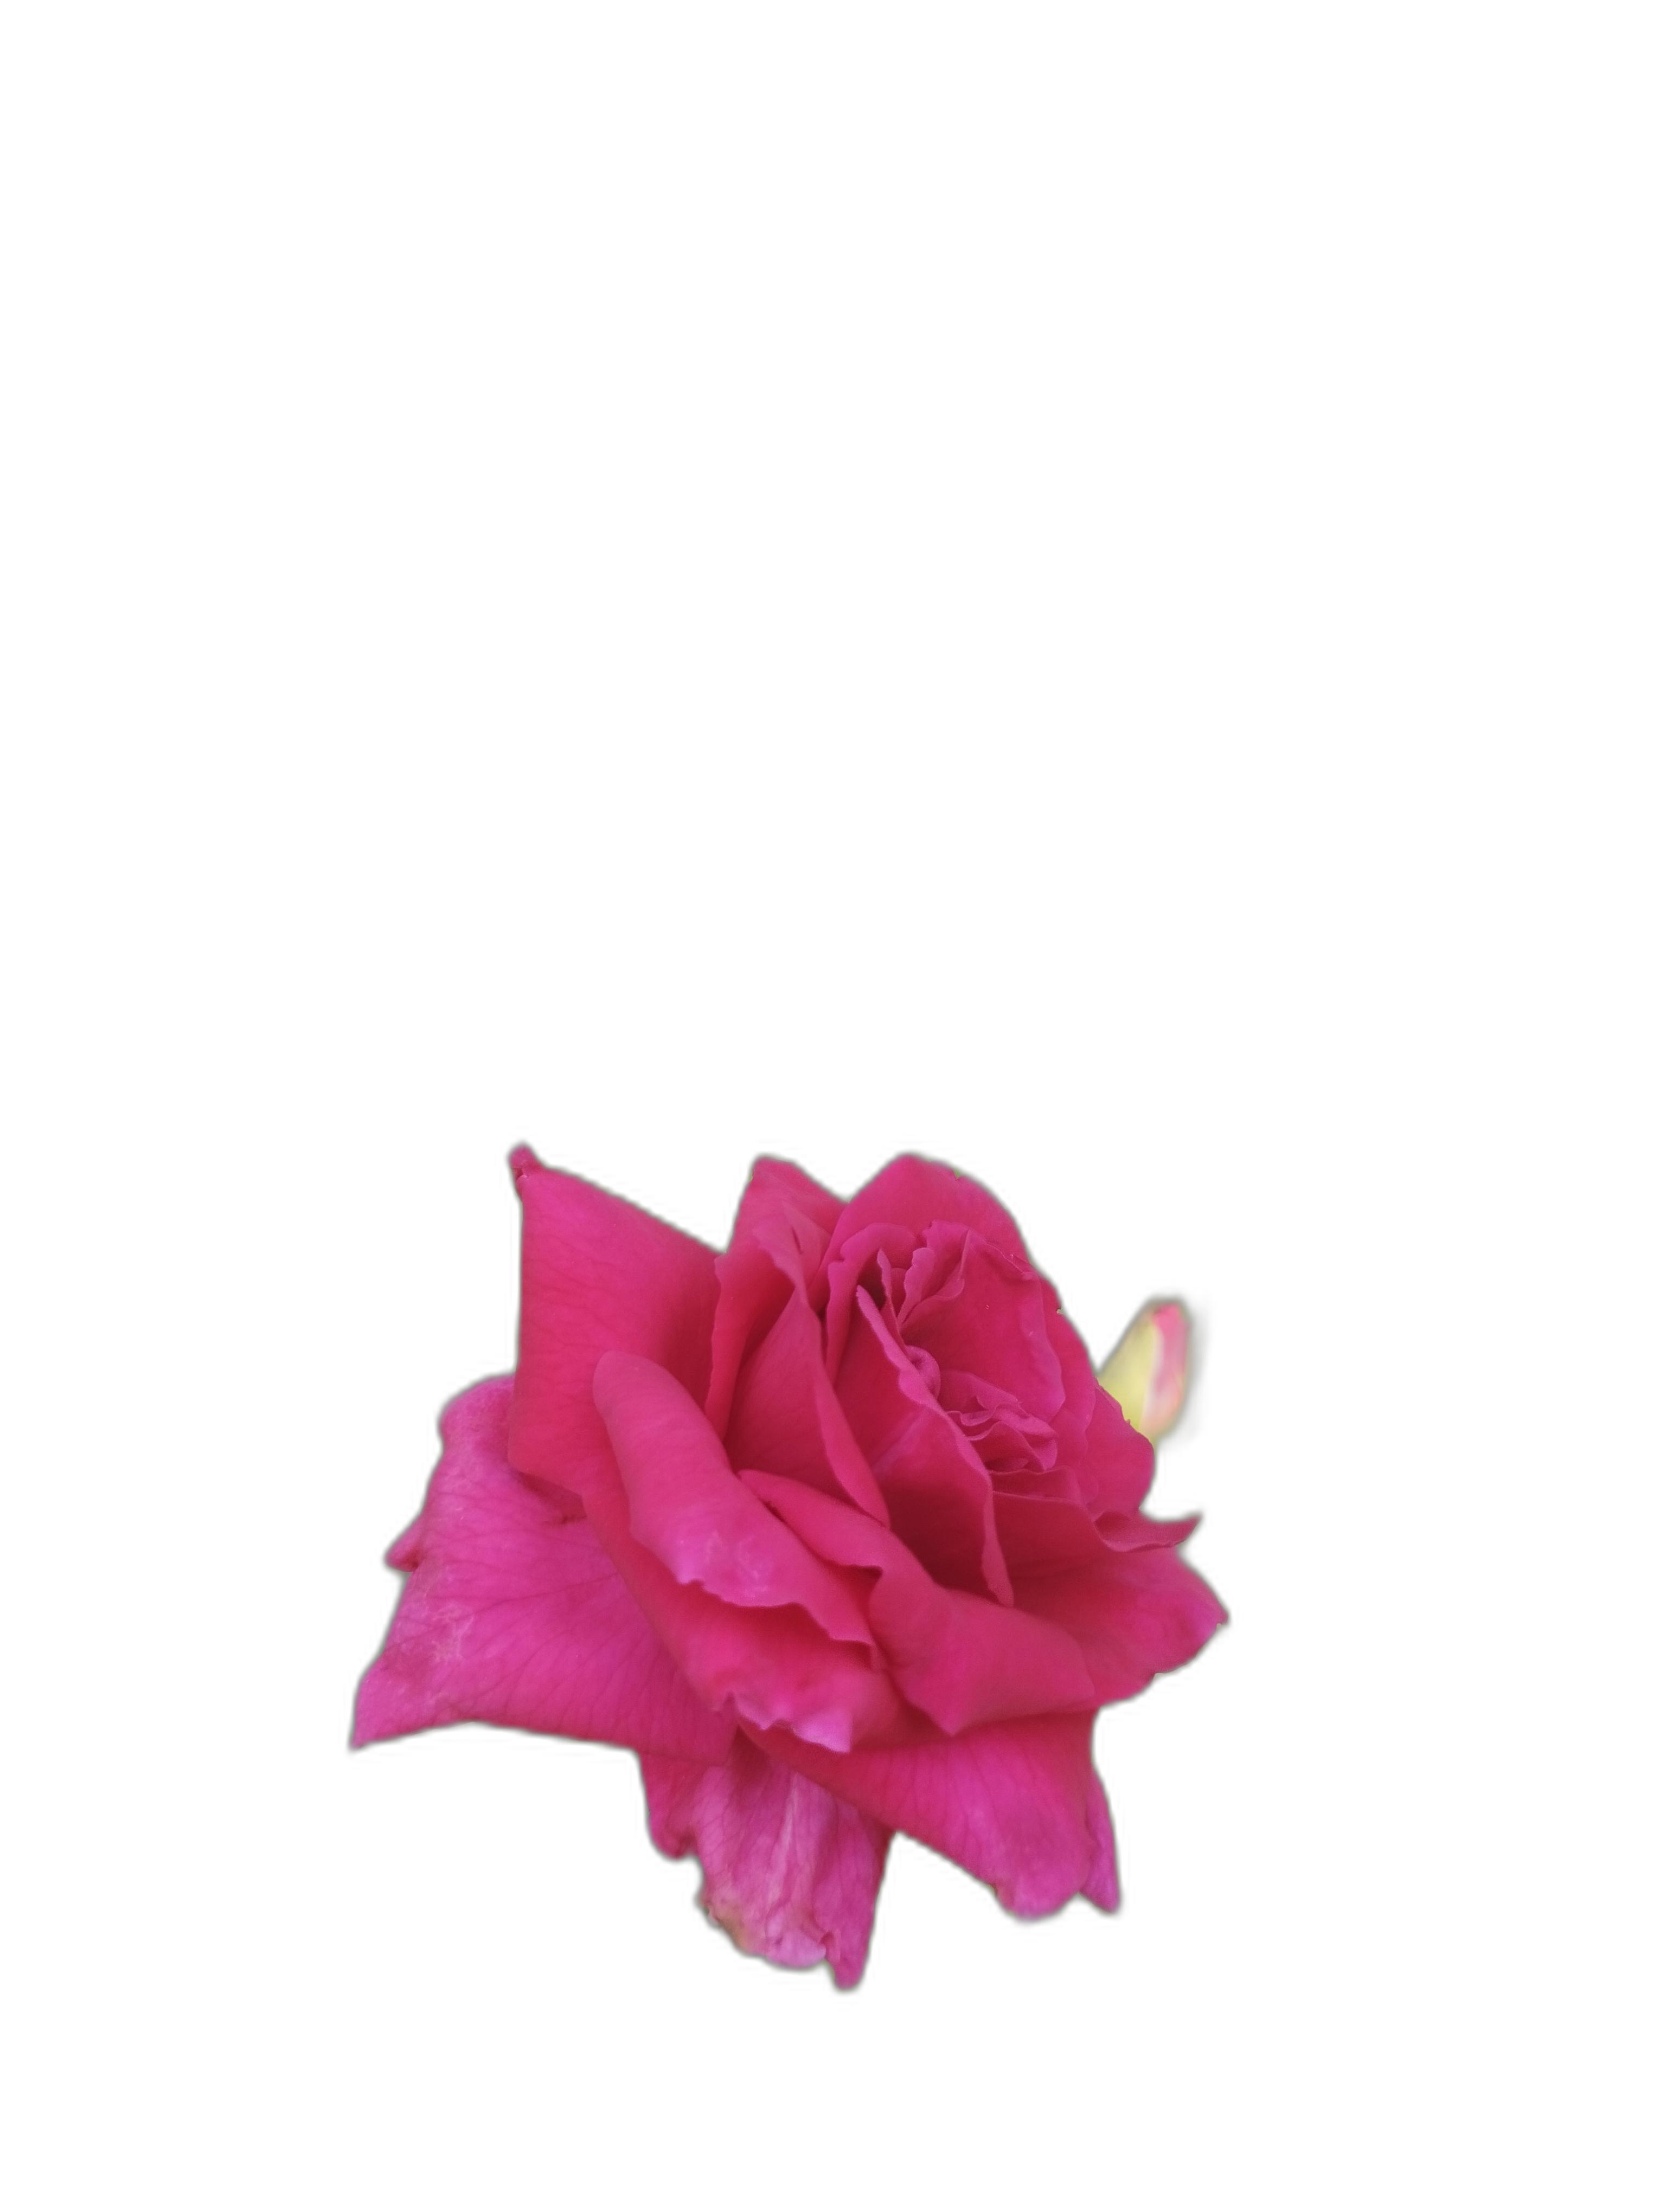
Label: Rose